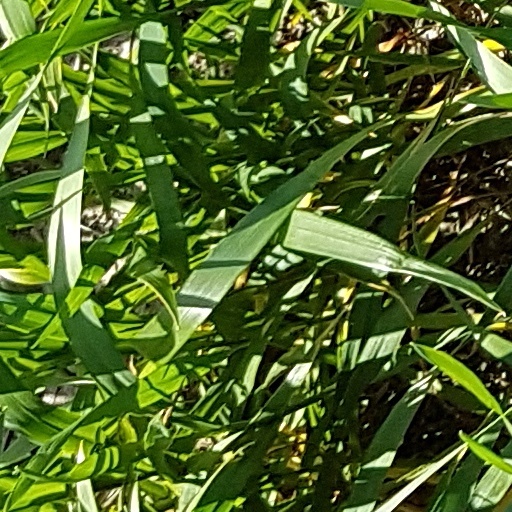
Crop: wheat